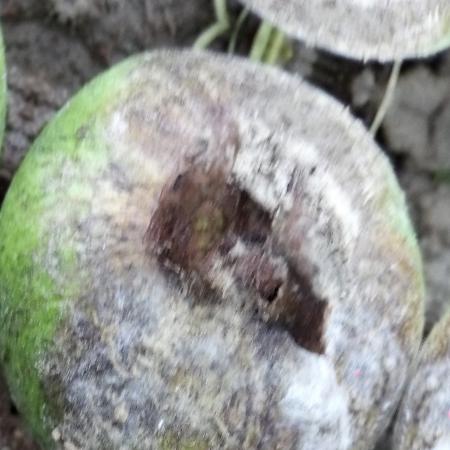
Label: Phytopthora